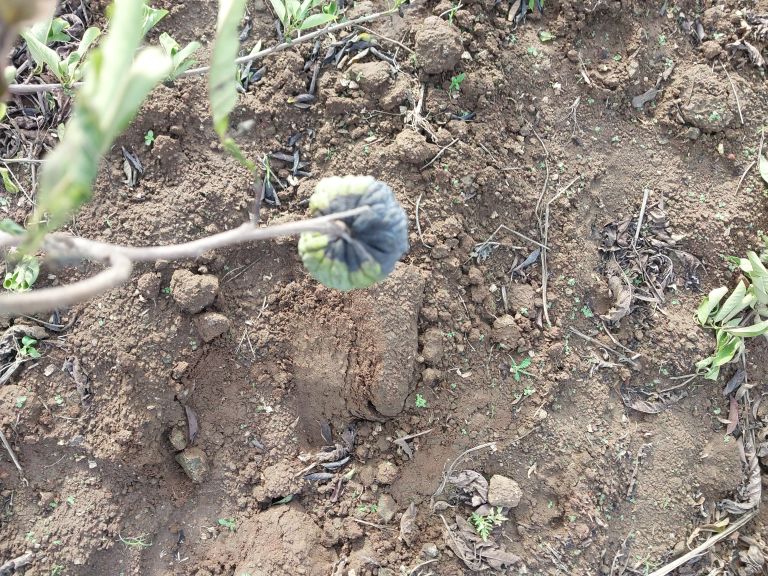
Disease label: Blank Canker